Jagapathi Babu

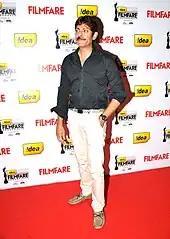

Babu made his lead debut in Telugu with the movie "Simha Swapnam" (1989) which was produced by his father and directed by V. Madhusudhana Rao. That same year, he starred in "Adavilo Abhimanyudu". His first commercial success came with "Peddarikam" released in 1992. He had his breakthrough in the form of "Gaayam" directed by Ram Gopal Varma in the year 1993. In 1994, with the super hit film "Subhalagnam", he reached family audience. He won the Nandi Award for Best Actor in 1996 for his role in the movie "Maavichiguru" directed by S V Krishna Reddy.